Primavera (Botticelli)

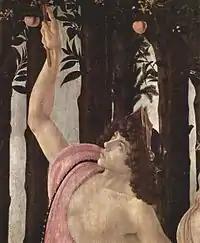
Mercury may have been modeled after Lorenzo di Pierfrancesco de' Medici, or possibly his cousin Giuliano de' Medici.

The origin of the painting is unclear. Botticelli was away in Rome for many months in 1481/82, painting in the Sistine Chapel, and suggested dates are in recent years mostly later than this, but still sometimes before. Thinking has been somewhat changed by the publication in 1975 of an inventory from 1499 of the collection of Lorenzo di Pierfrancesco de' Medici.